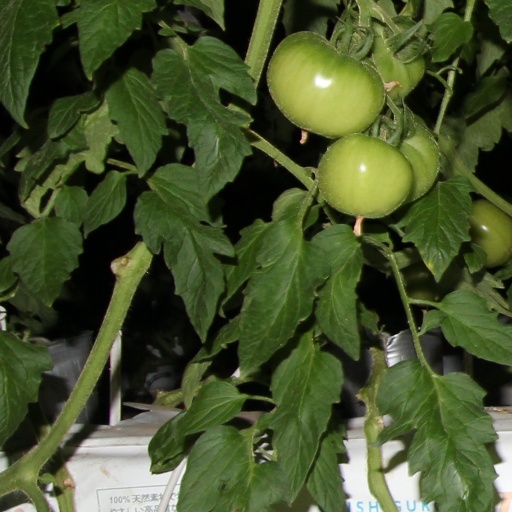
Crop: tomato